Counts of Dillingen

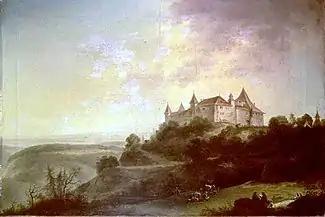
Schloss Kyburg

Hartmann I, son of Hupald IV (d. 1074) was born c. 1040 and in 1065 married Adelheid, daughter of the count of Winterthur. The male line of the counts of Winterthur had been extinct in 1053, and Hartmann I via his wife inherited the County of Kyburg with Kyburg Castle and its lands. By 1096 the counts of Dillingen included count of Kyburg as one of their titles. Hartmann I founded Neresheim Abbey in 1095, shortly before departing for the First Crusade. Many nobles found it difficult to maintain bare essentials at so great a distance from their home territories. Poverty was rife among crusaders in the Holy Land, and Hartmann sold his armor for food. He was near destitute until duke Godfrey assigned him a daily allotment from his own provisions. Hartmann I retired to Neresheim Abbey in his old age, and died there in 1121.